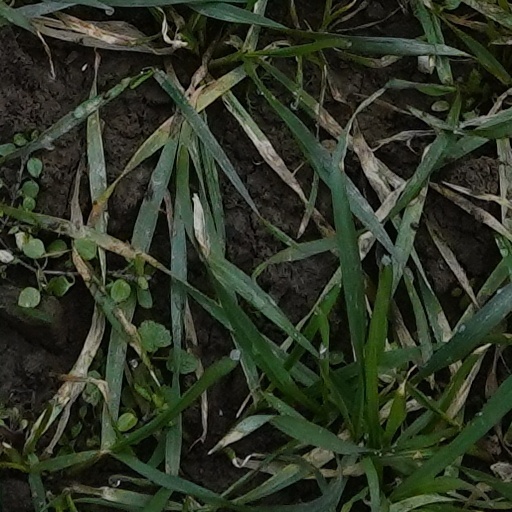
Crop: wheat